Dilemma

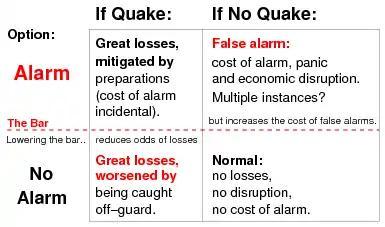
Contingency table of sounding (or not sounding) an alarm for a possible earthquake

A dilemma is a problem offering two possibilities, neither of which is unambiguously acceptable or preferable. The possibilities are termed the "horns" of the dilemma, a clichéd usage, but distinguishing the dilemma from other kinds of predicament as a matter of usage.